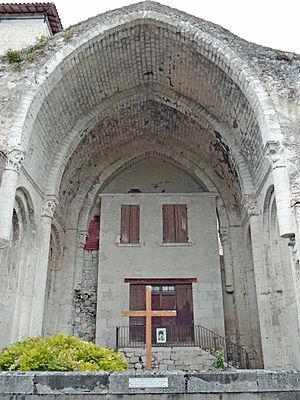
Abbaye de Saint-Maurin - Travées droites du choeur et l'ancienne école
L'abbaye de Saint-Maurin est située à Saint-Maurin, dans le département de Lot-et-Garonne, en France.